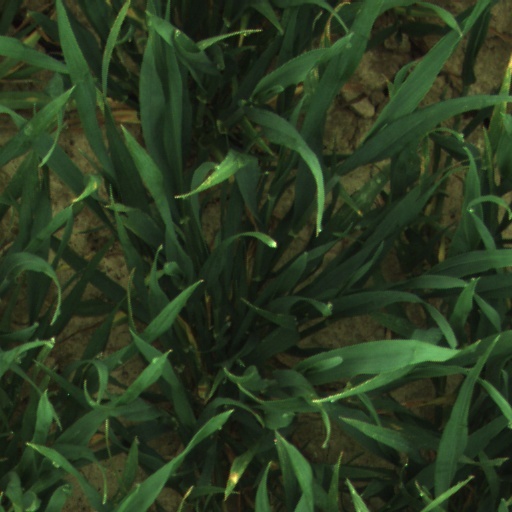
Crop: wheat